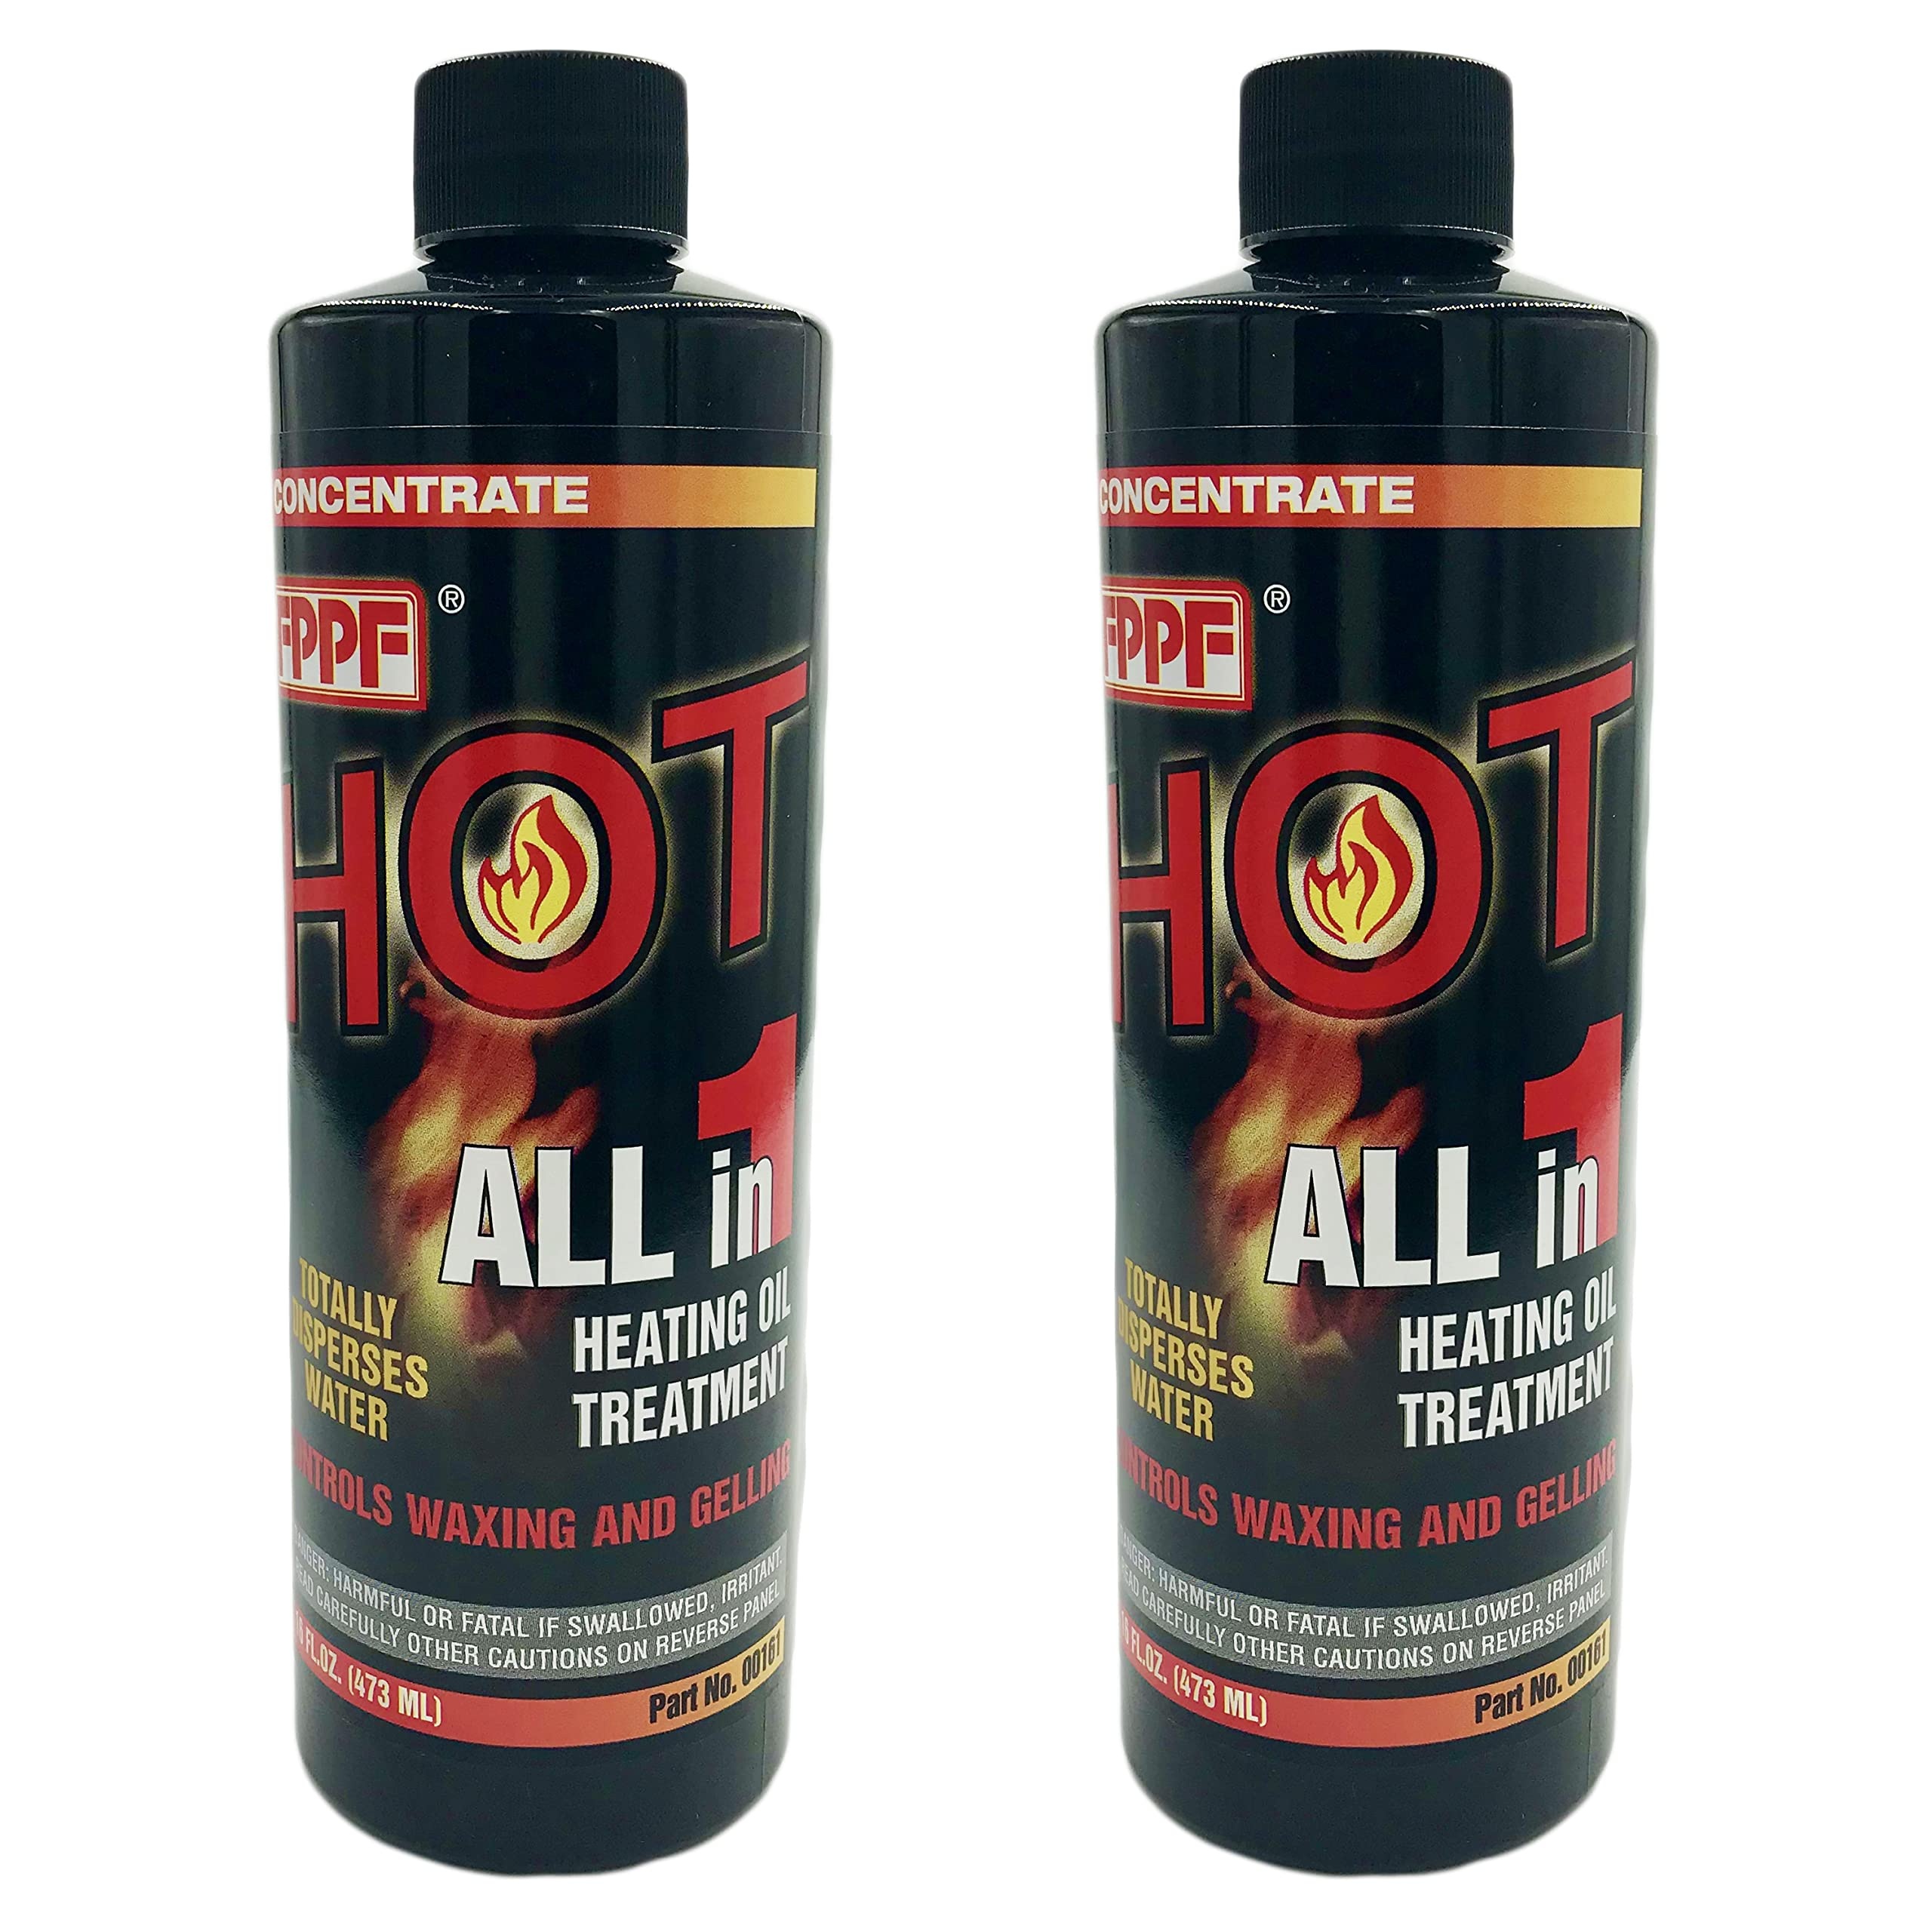
FPPF Chemical Co 00161 16 OZ HOT 4-in-1 Heating Oil Treatment (2 Bottles)
Provides superior winter, as well as year-round, protection for outside, inside and underground oil storage tanks Prevents sludge and growth in bio heating oil Designed to control waxing, gelling and ice formation Can be used in all heating oil systems such as steel, fiberglass and combination (inner tank consists of polyethylene composite, outer tank consists of galvanized steel) Includes 2 bottles of 16oz FPPF Hot 4-in 1 Heating Oil Treatment
Brand: FPPF
Category: Hardware > Fuel > Home Heating Oil